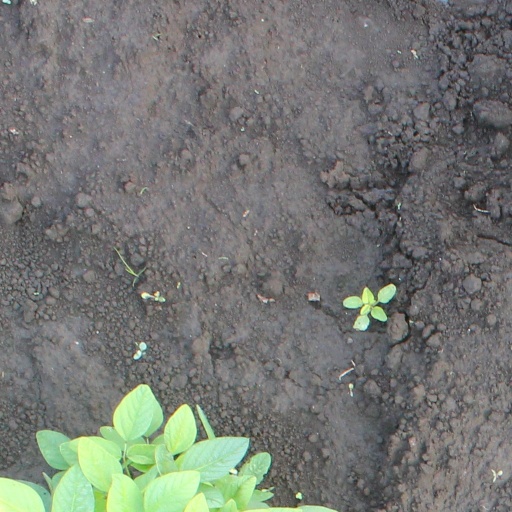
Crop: soybean